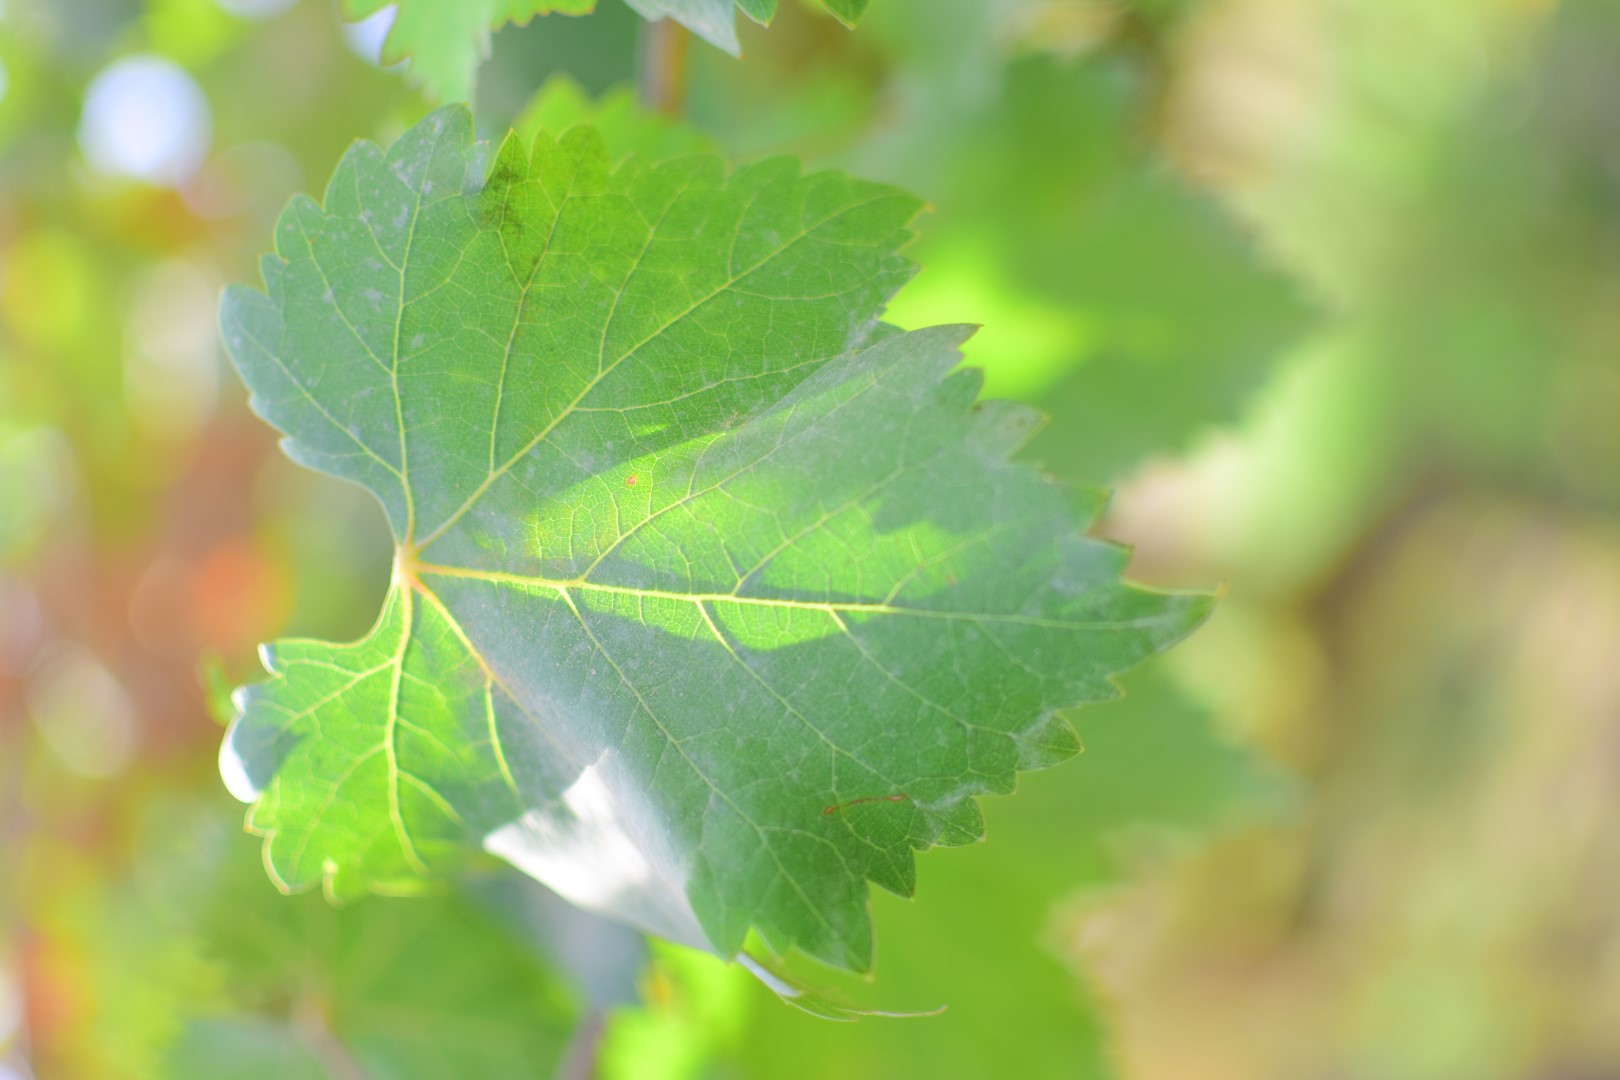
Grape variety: Shdah